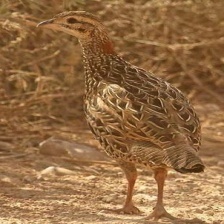
Species: BLACK FRANCOLIN
Scientific name: FRANCOLINUS FRANCOLINUS
ImageNet parent category: partridge